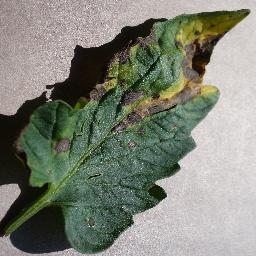
Label: Tomato___Early_blight